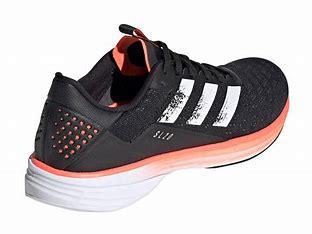
Brand: Adidas
Model: SL20